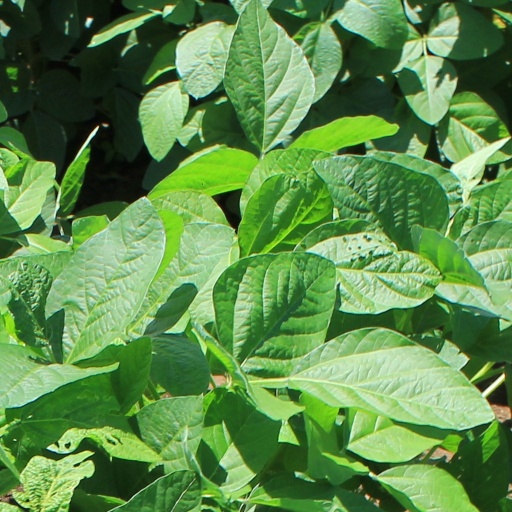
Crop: soybean